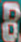
Number: 8